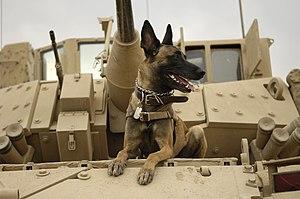
Le malinois est une des quatre variétés de chien de berger belge. C'est le plus rustique et le plus utilisé des chiens de berger belges dans les disciplines comprenant du mordant. Il doit son nom à la ville de Malines.
Les chiens de guerre sont les chiens utilisés dans un cadre militaire, quelle qu’en soit la nature.